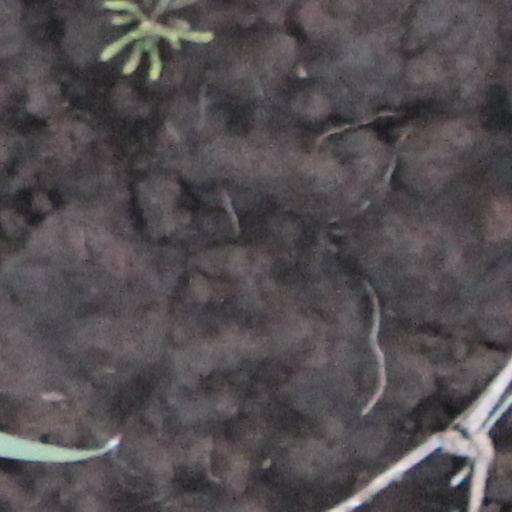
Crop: wheat